Al-Qaeda

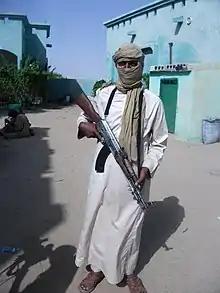
Al-Qaeda militant in Sahel armed with a Type 56 assault rifle, 2012

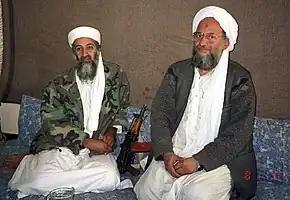
Bin Laden and Al-Zawahiri photographed in 2001

Osama bin Laden served as the emir of al-Qaeda from the organization's founding in 1988 until his assassination by US forces on May 1, 2011. Atiyah Abd al-Rahman was alleged to be second in command prior to his death on August 22, 2011.